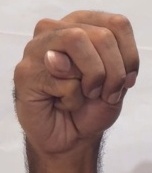
ASL sign: M